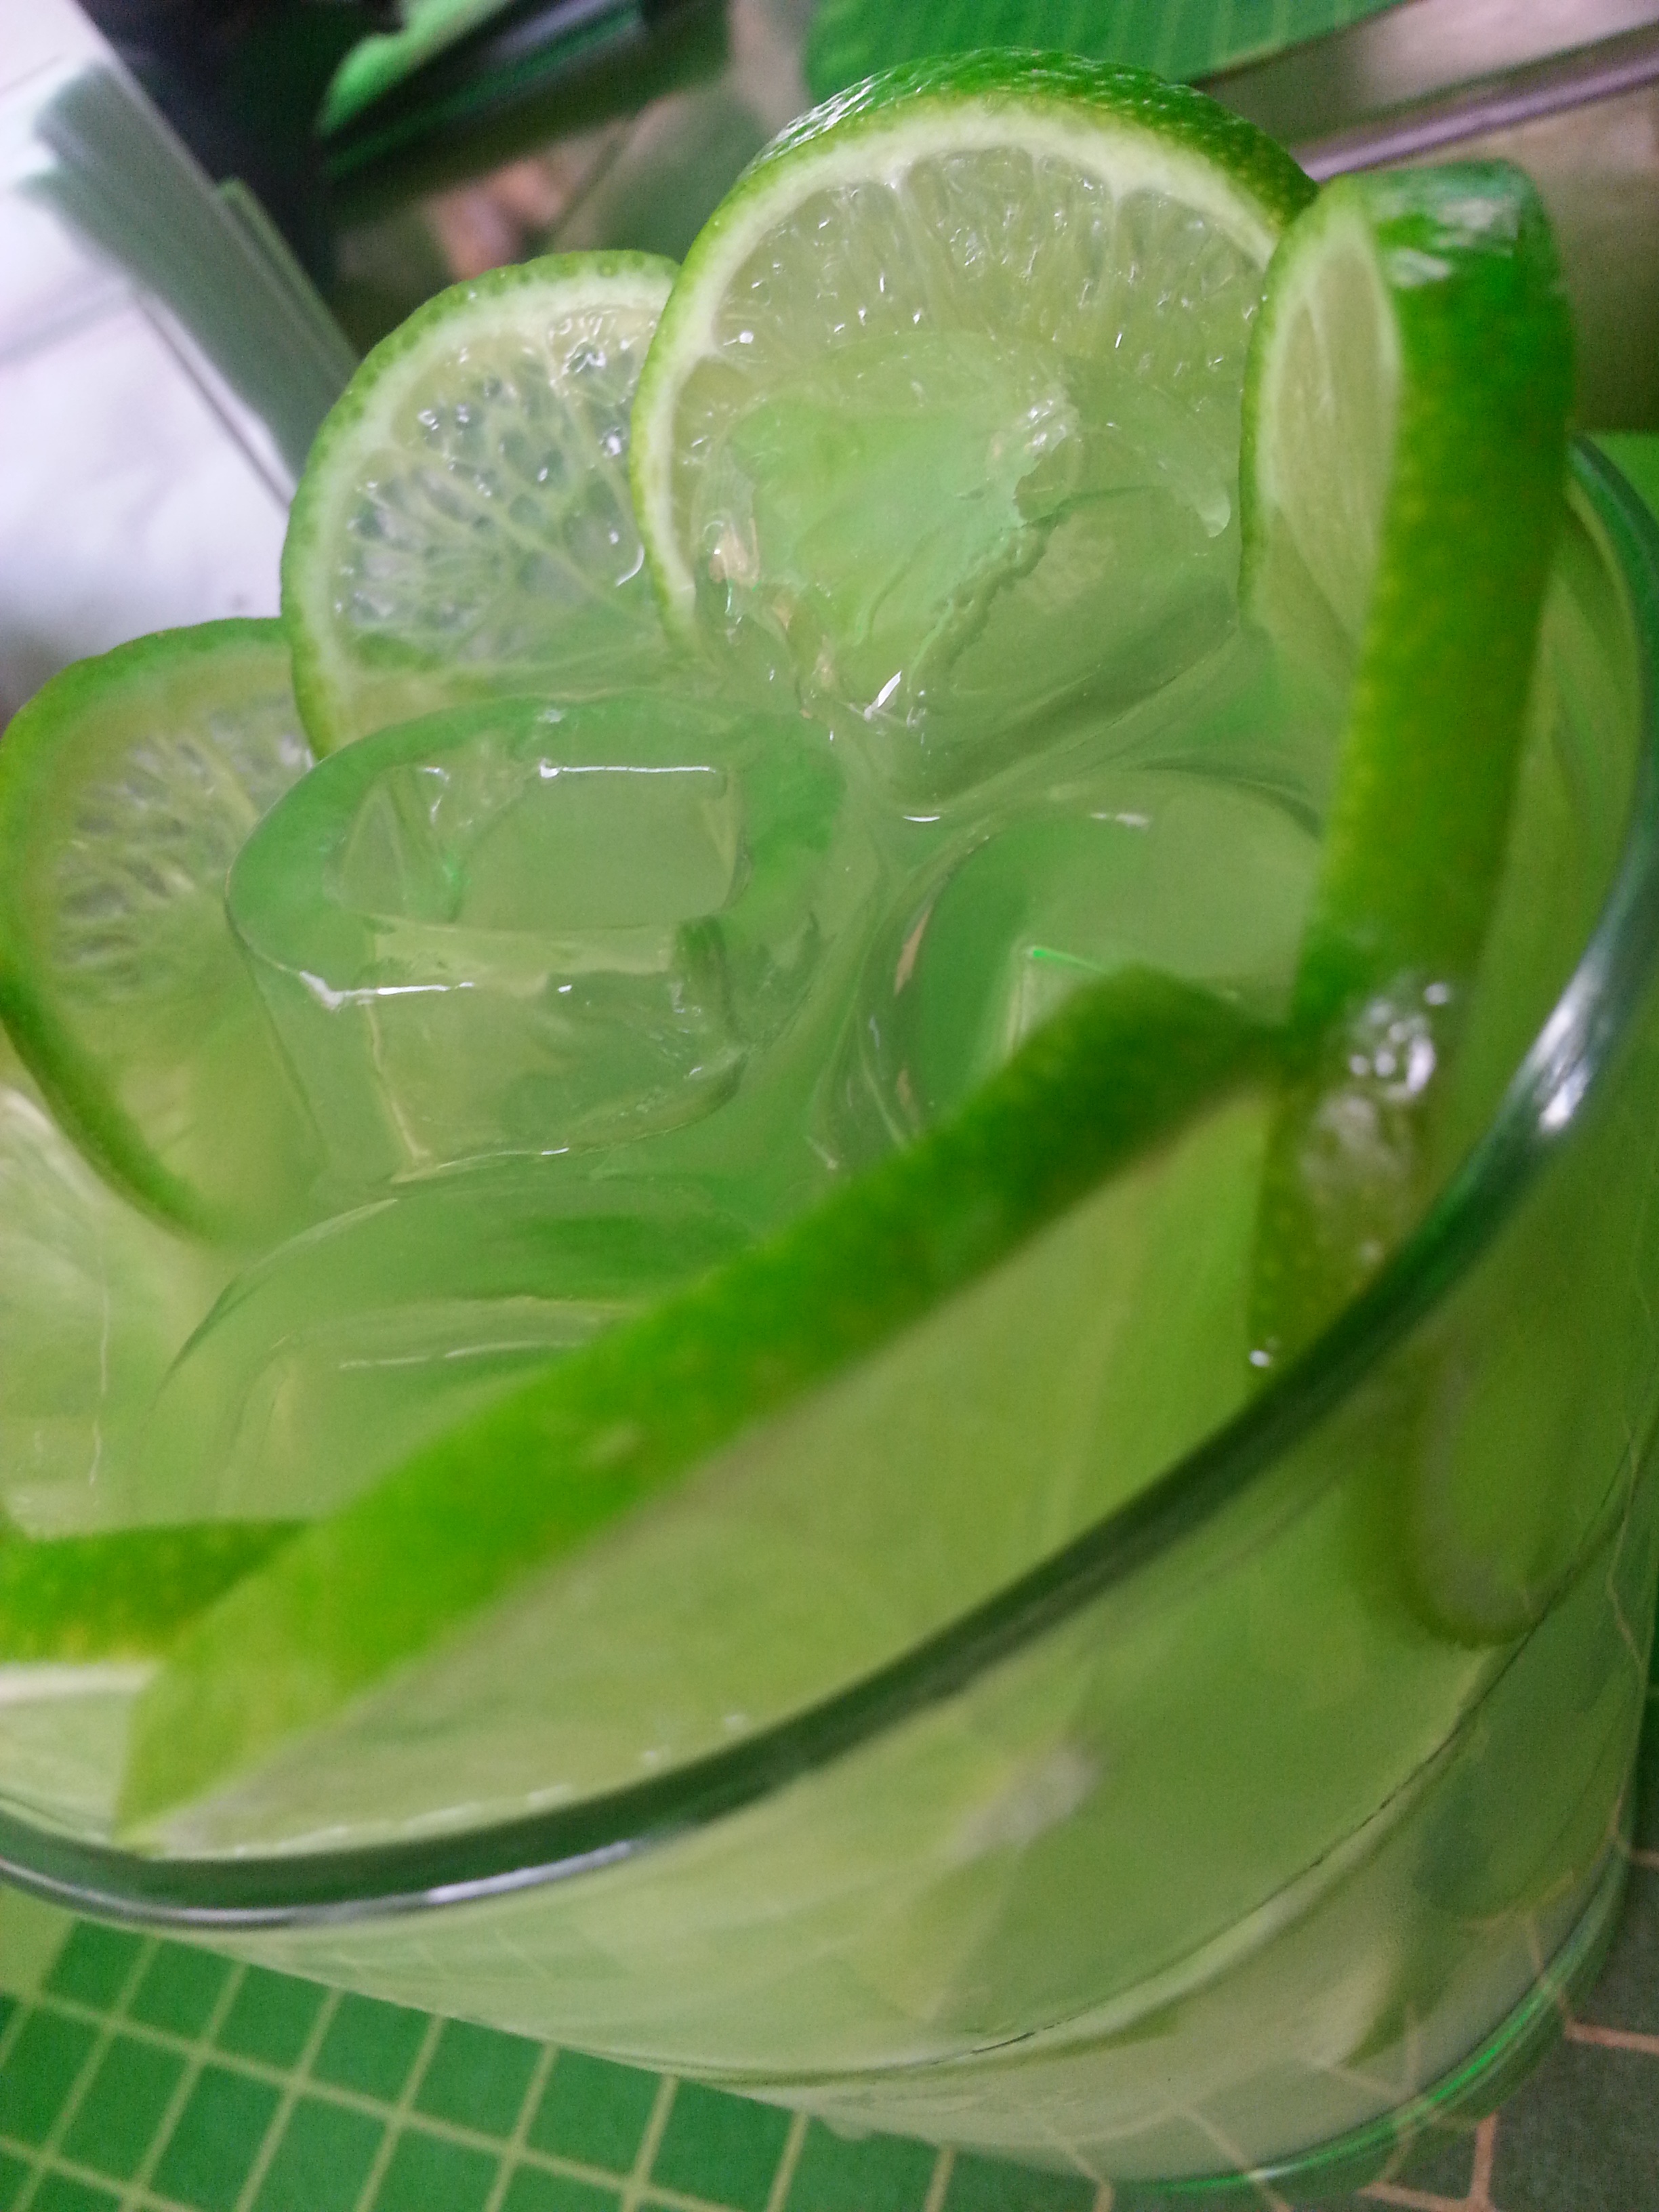
plant, leaf, flower, glass, food, green, produce, vegetable, drink, alcohol, cocktail, mojito, lime, liqueur, brasileira, citrus, appetizer, flowering plant, land plant, distilled beverage, caipirinha, cacha a, pinga